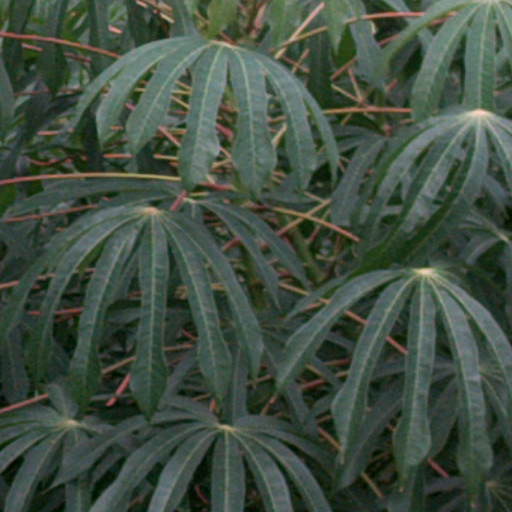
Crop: cassava